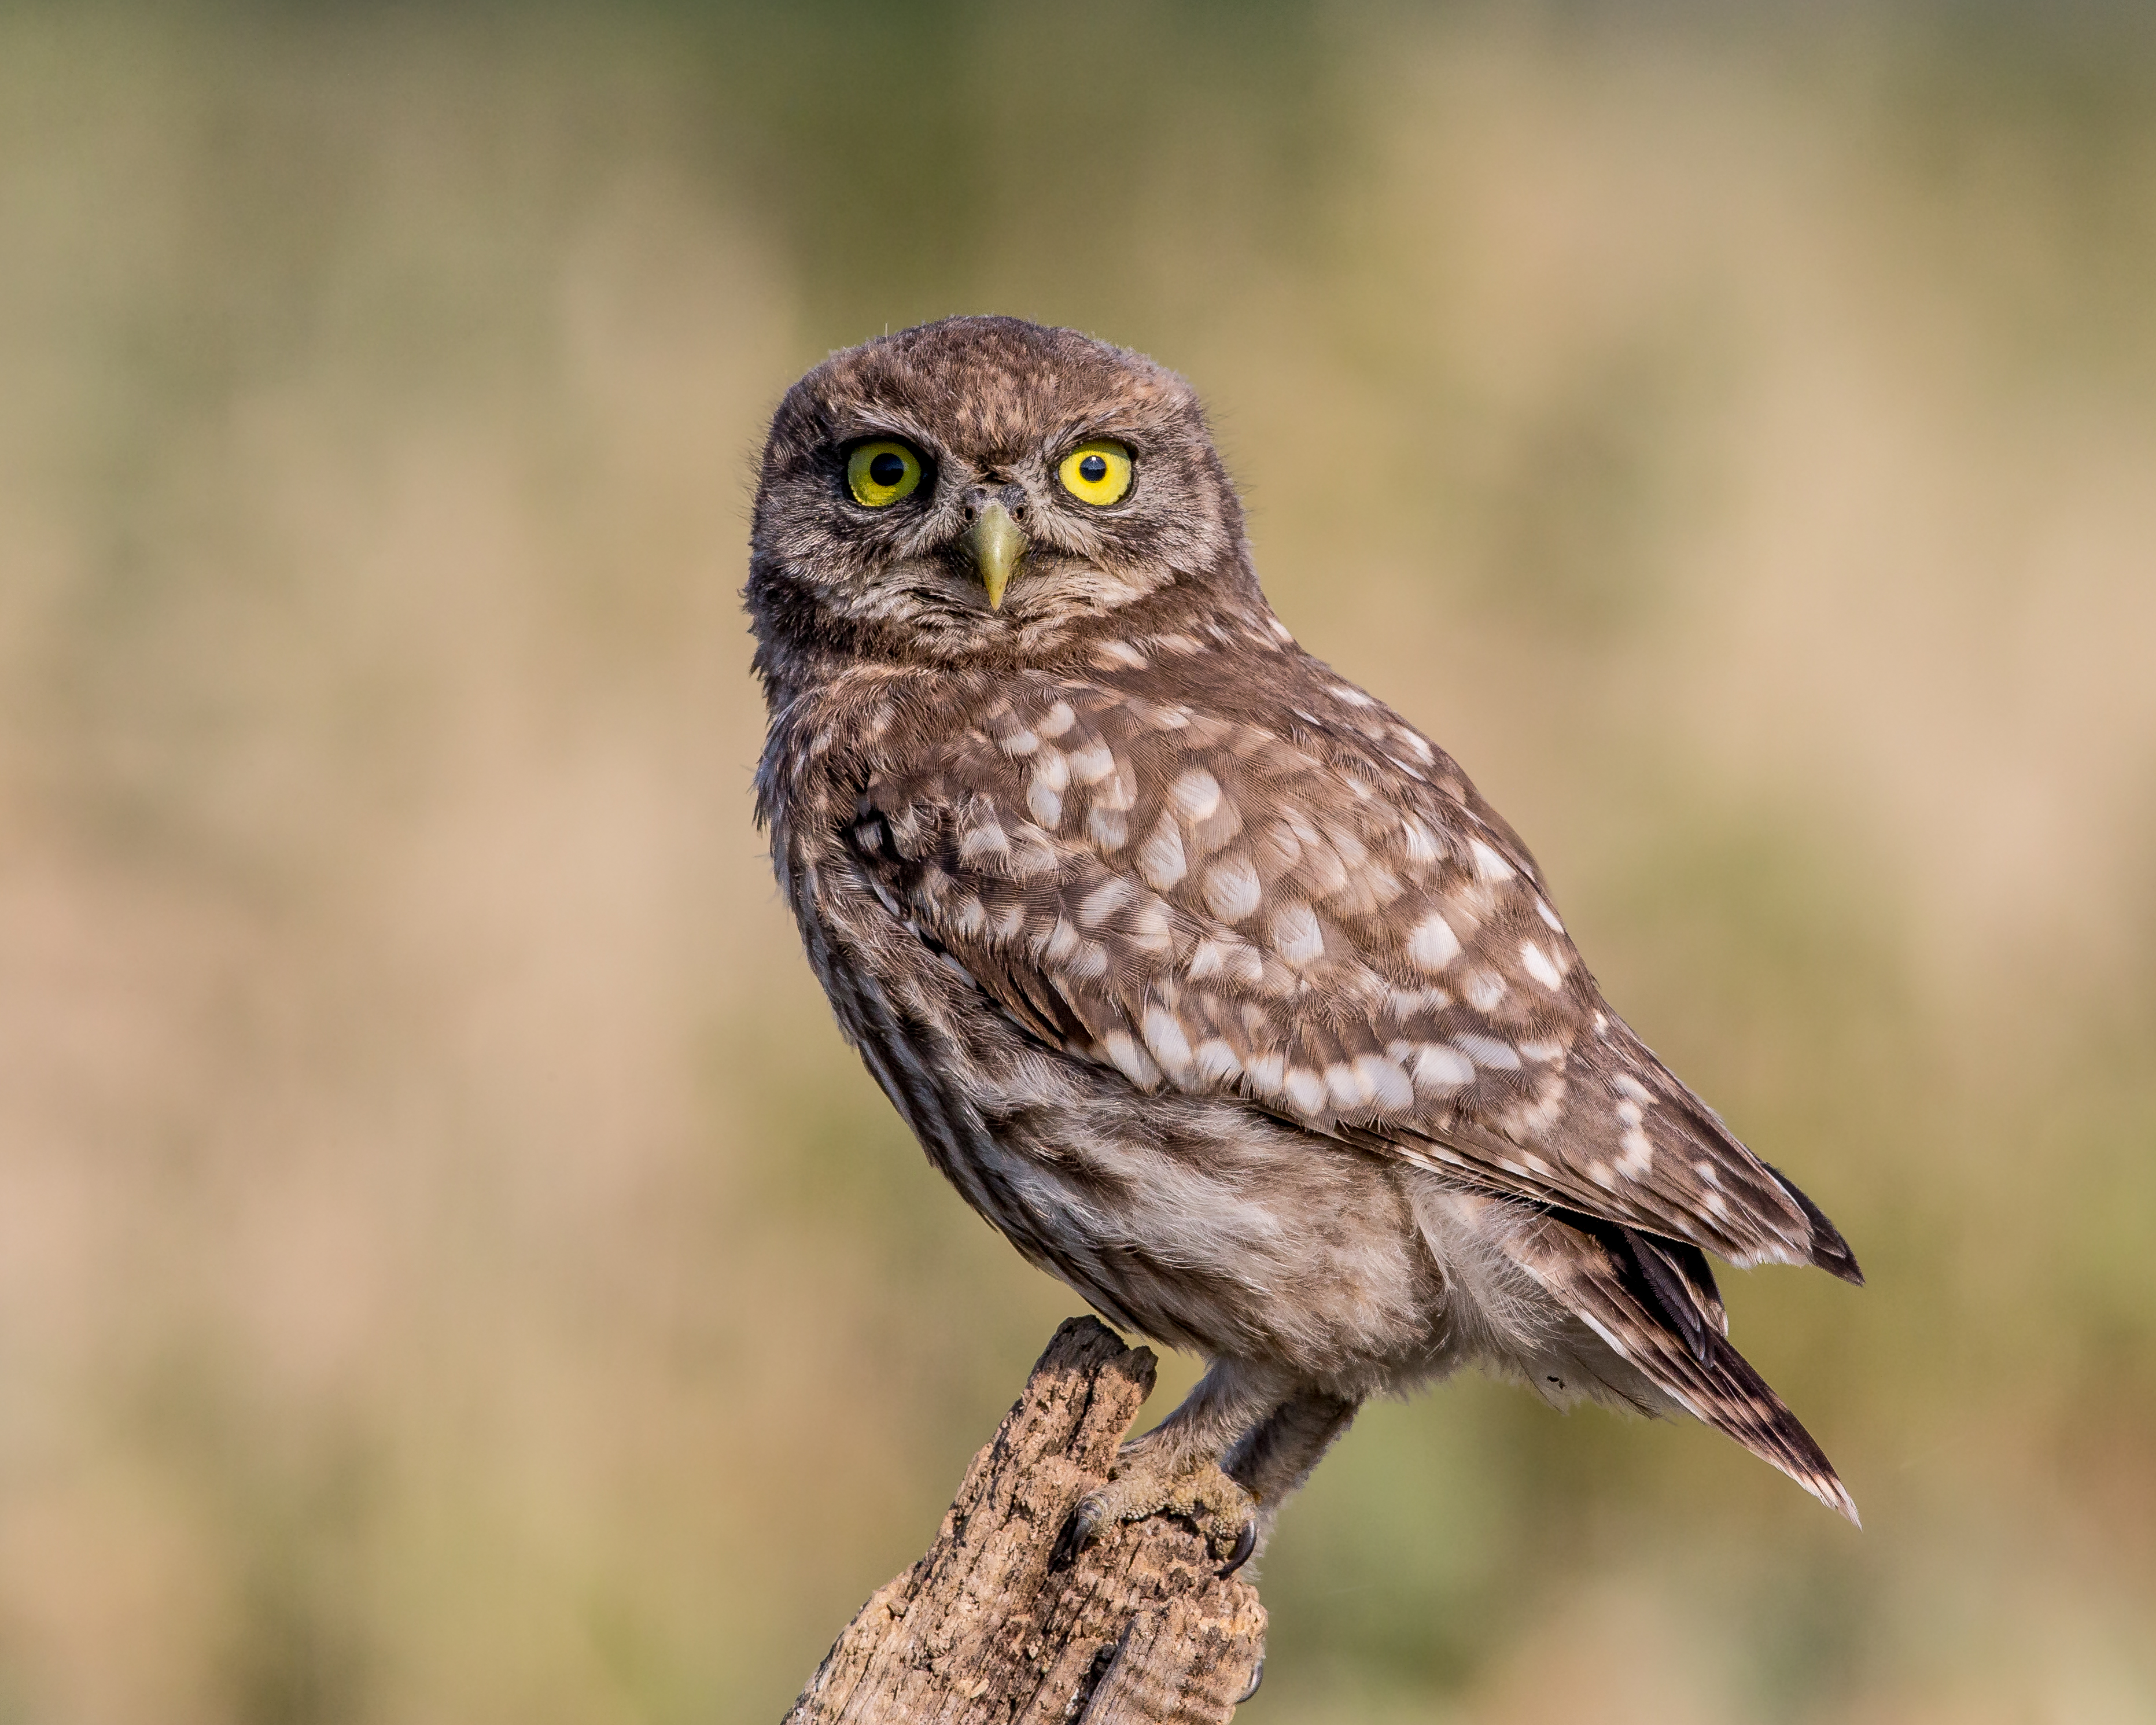
bird, wildlife, beak, hawk, owl, fauna, bird of prey, posing, vertebrate, hungary, detail, falcon, buzzard, andymorffew, morffew, littleowl, littlebeauty, great grey owl, perching bird, accipitriformes